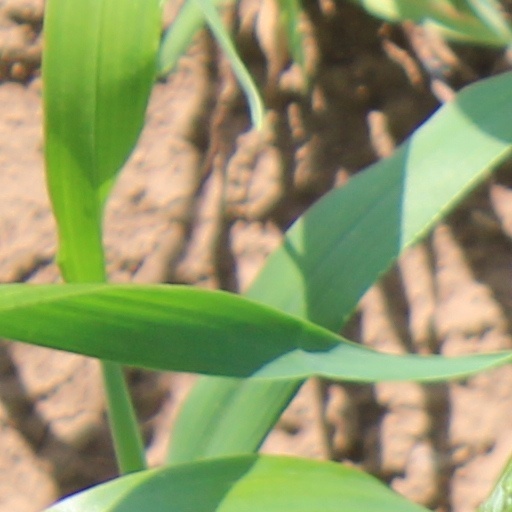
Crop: wheat